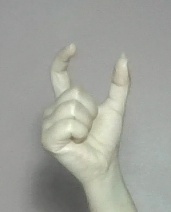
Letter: nun